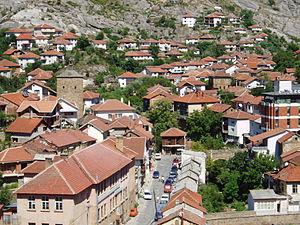
Kratovo est une municipalité et une ville du nord-est de la Macédoine du Nord. La municipalité comptait 10 441 habitants en 2002 et fait 375,44 km2. La ville à elle-seule comptait alors 6 924 habitants.